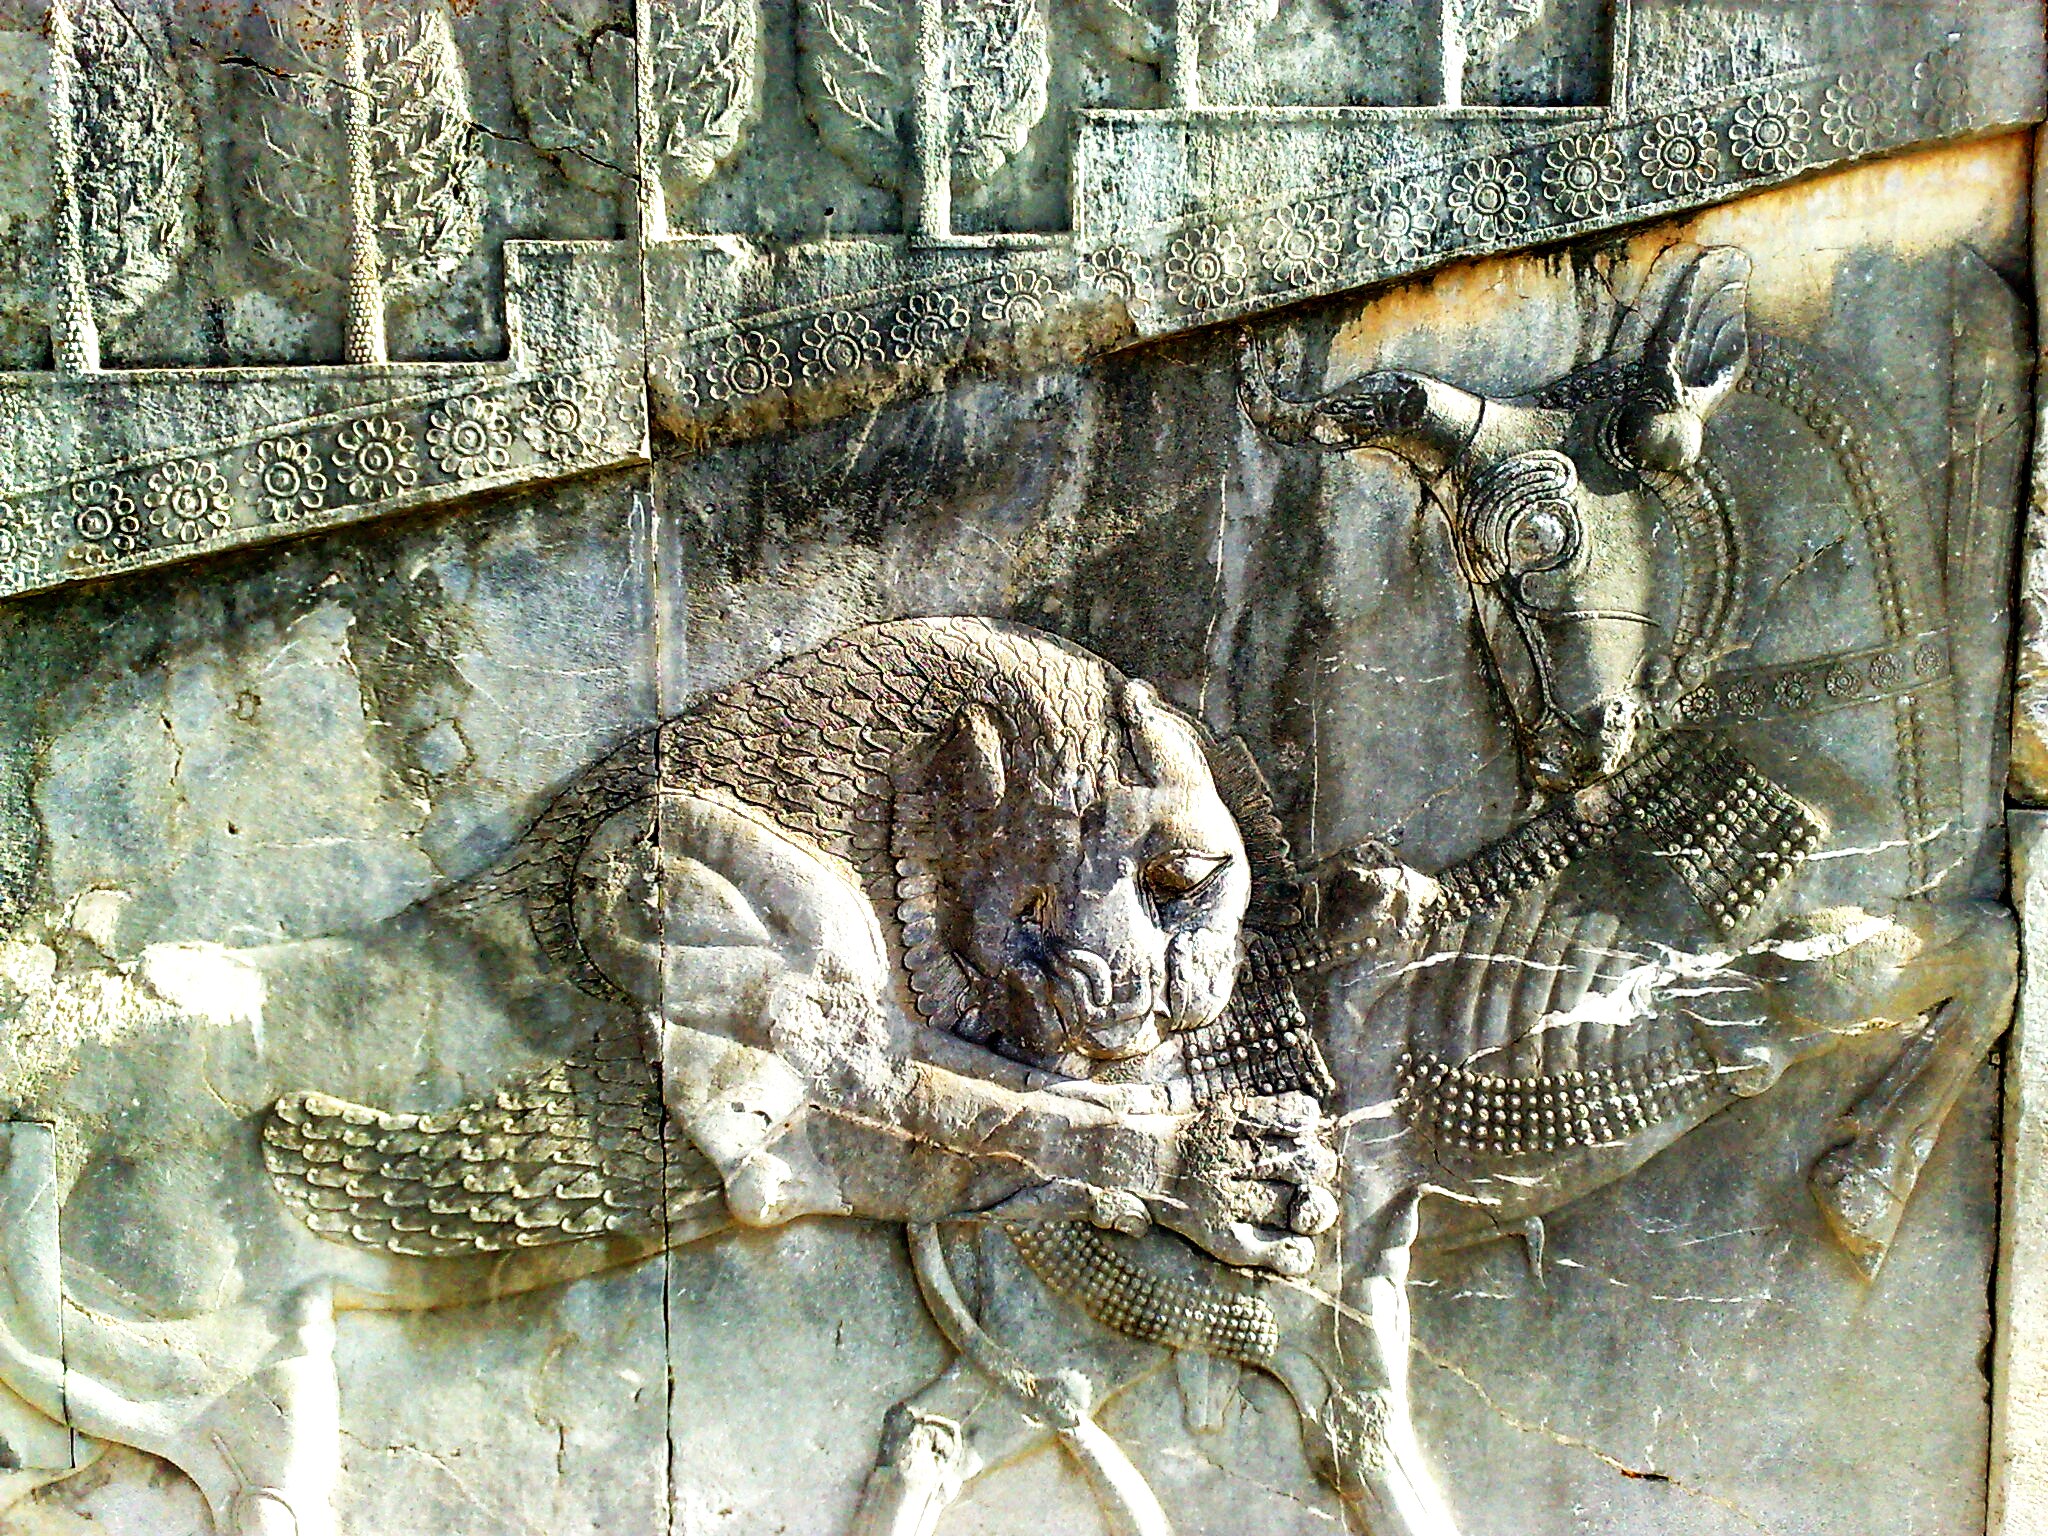
Title: مهر وماه - panoramio
Description: مهر وماه
Date: Taken on 20 March 2008
Categories: Panoramio files uploaded by Panoramio upload bot, Panoramio images reviewed by trusted users, Photos from Panoramio, Files with coordinates missing SDC location of creation, 2008 in Persepolis, Iran photographs taken on 2008-03-20, Lion attacking a bull, Persepolis, Apadana northern stairs, Photos from Panoramio ID 4463059